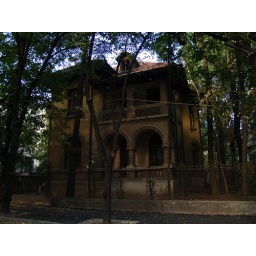
The house in the forest